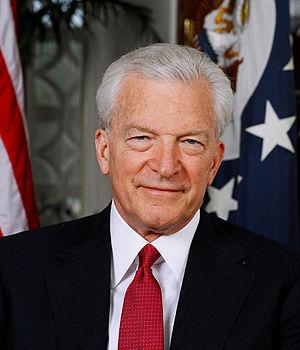
David Mulford, né en juin 1937 à Rockford, a été ambassadeur des États-Unis en Inde de 2004 à 2009. Il est actuellement vice-secrétaire international du Crédit suisse.